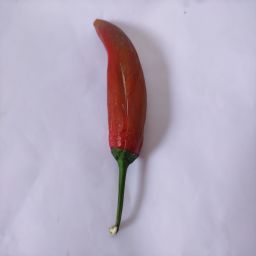
Crop: New Mexico Green Chile
Quality: Old